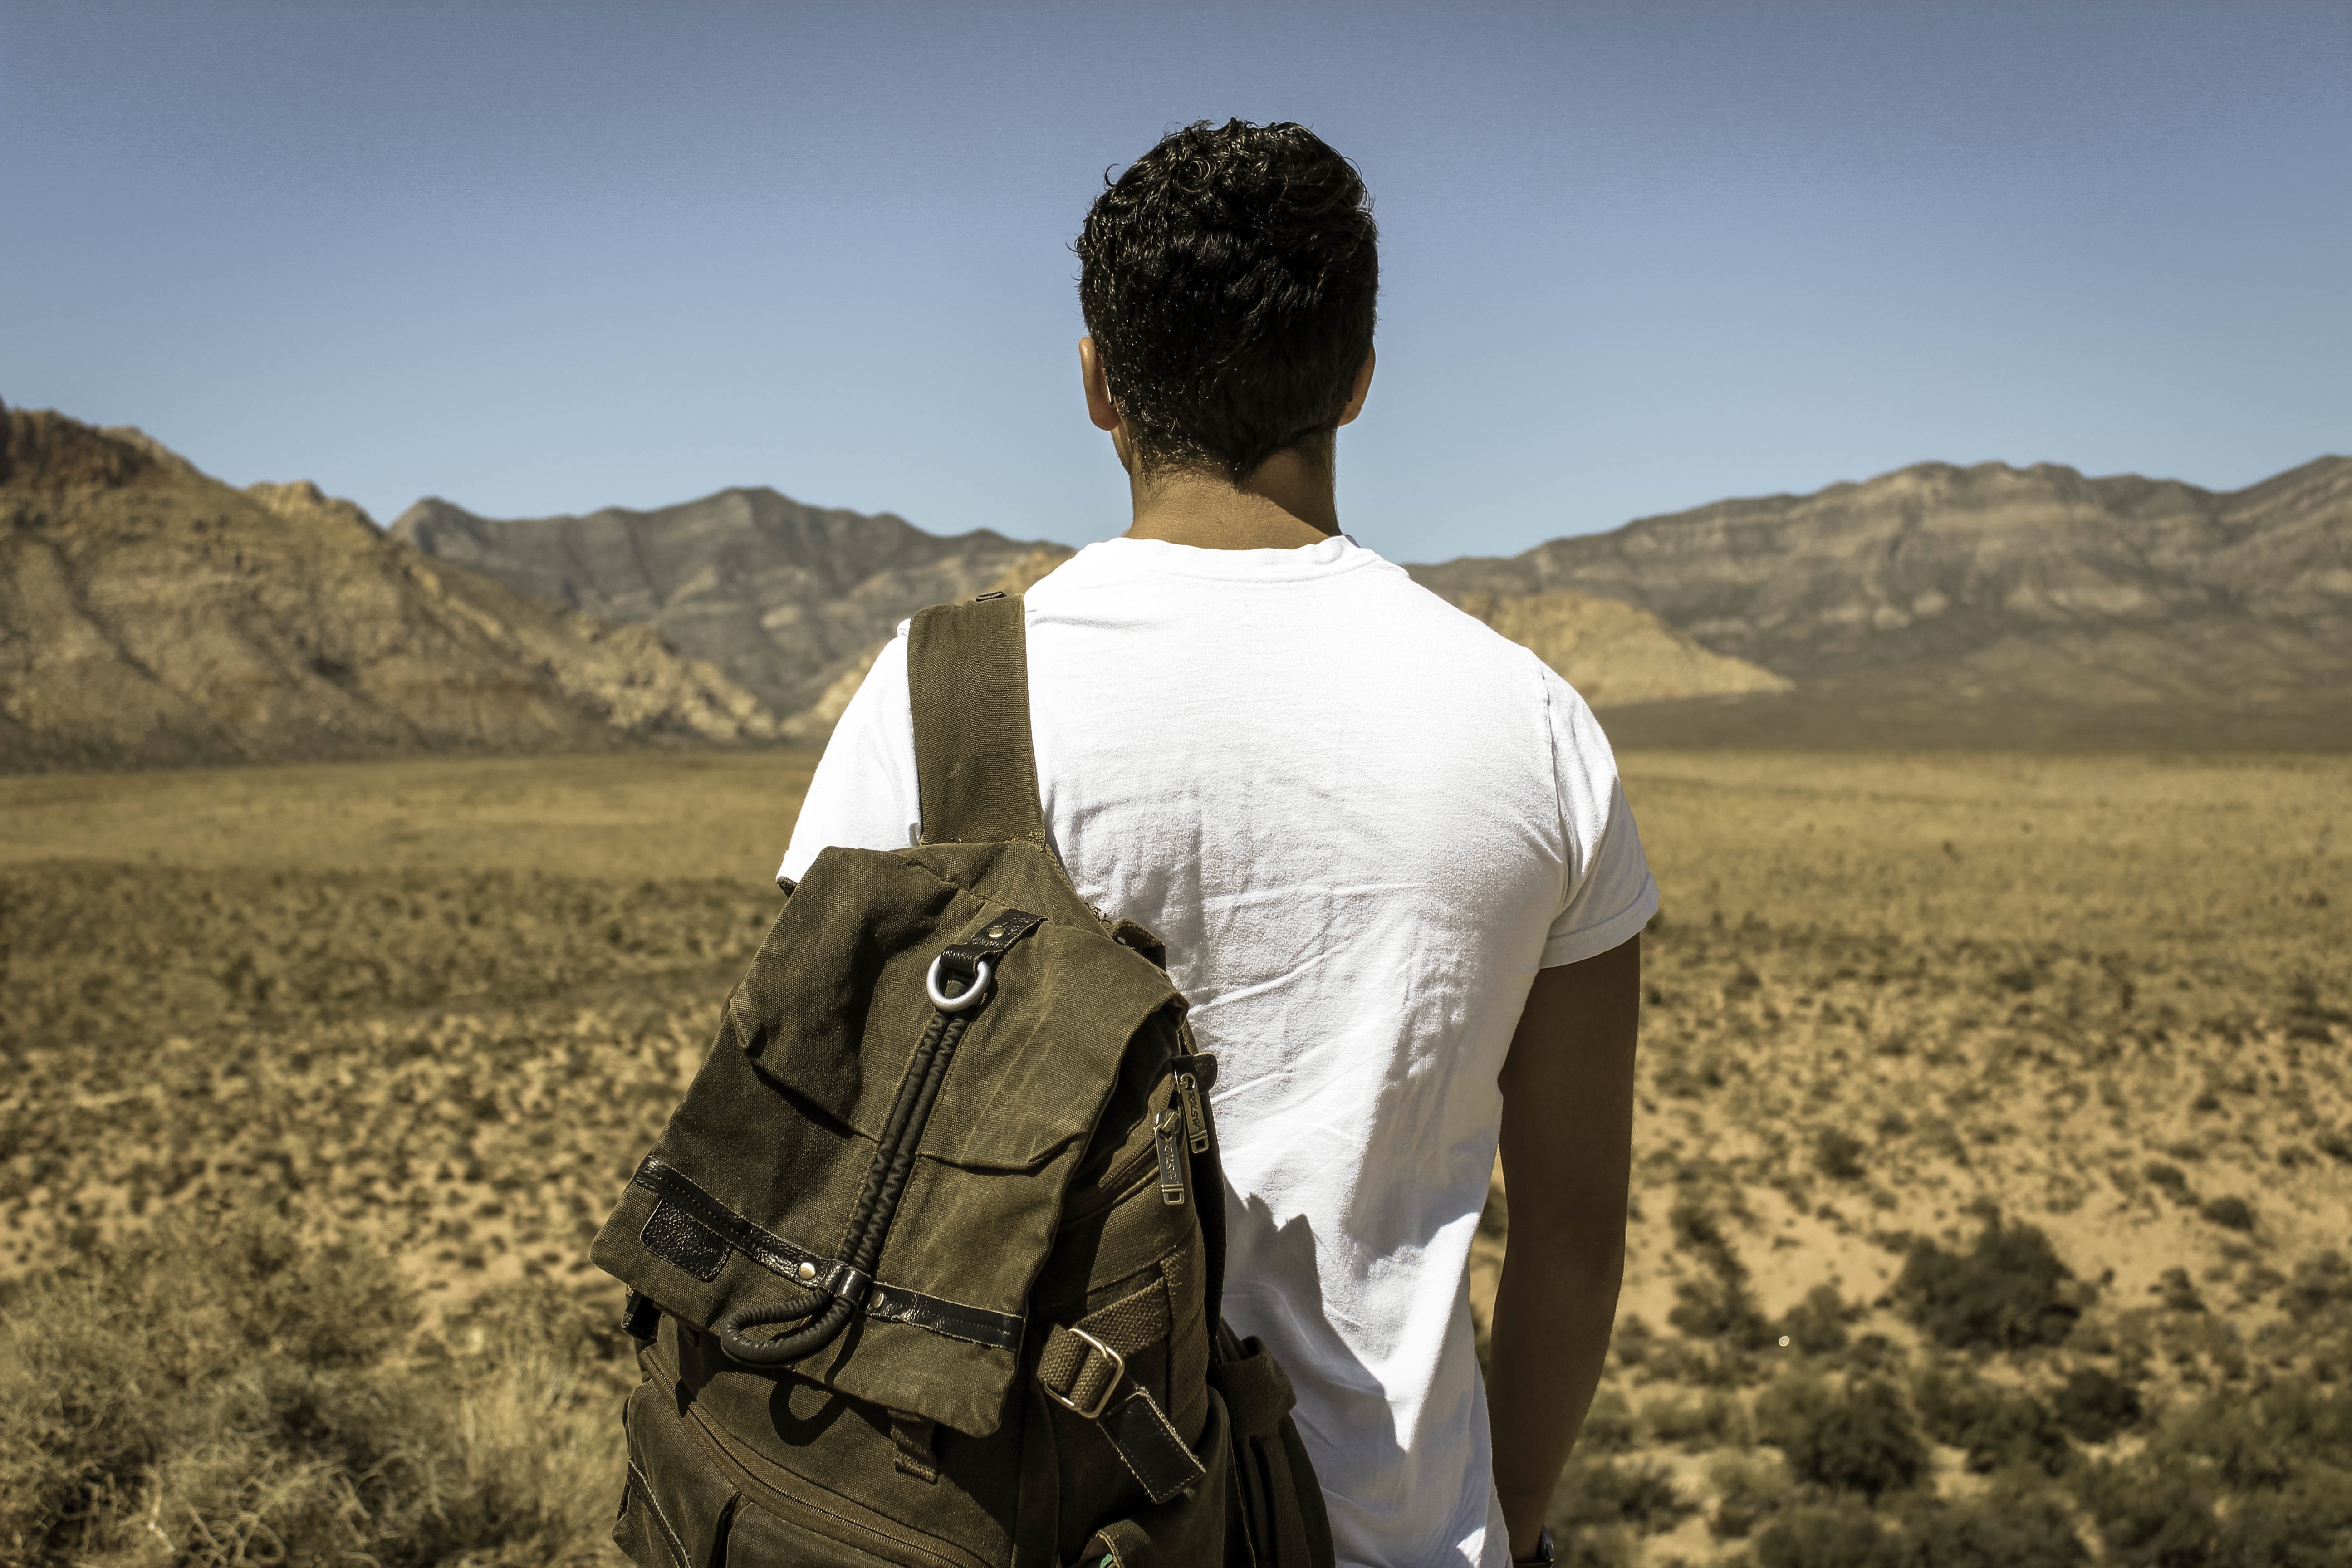
man, walking, person, people, adventure, backpack, hike, natural environment